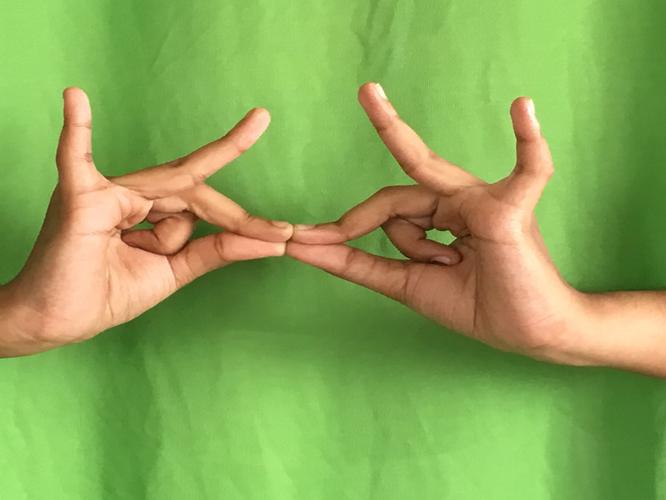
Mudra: Sakata
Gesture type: double_hand